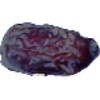
Label: Dates 1